Djursholms Framnäsviken

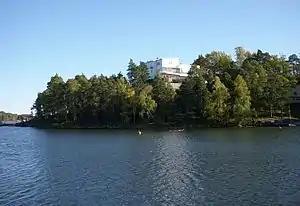
Framnäsviken 2008

Framnäsviken is the name of a small bay of Stora Värtan in Djursholm between the neighbourhoods Germania and Svalnäs.